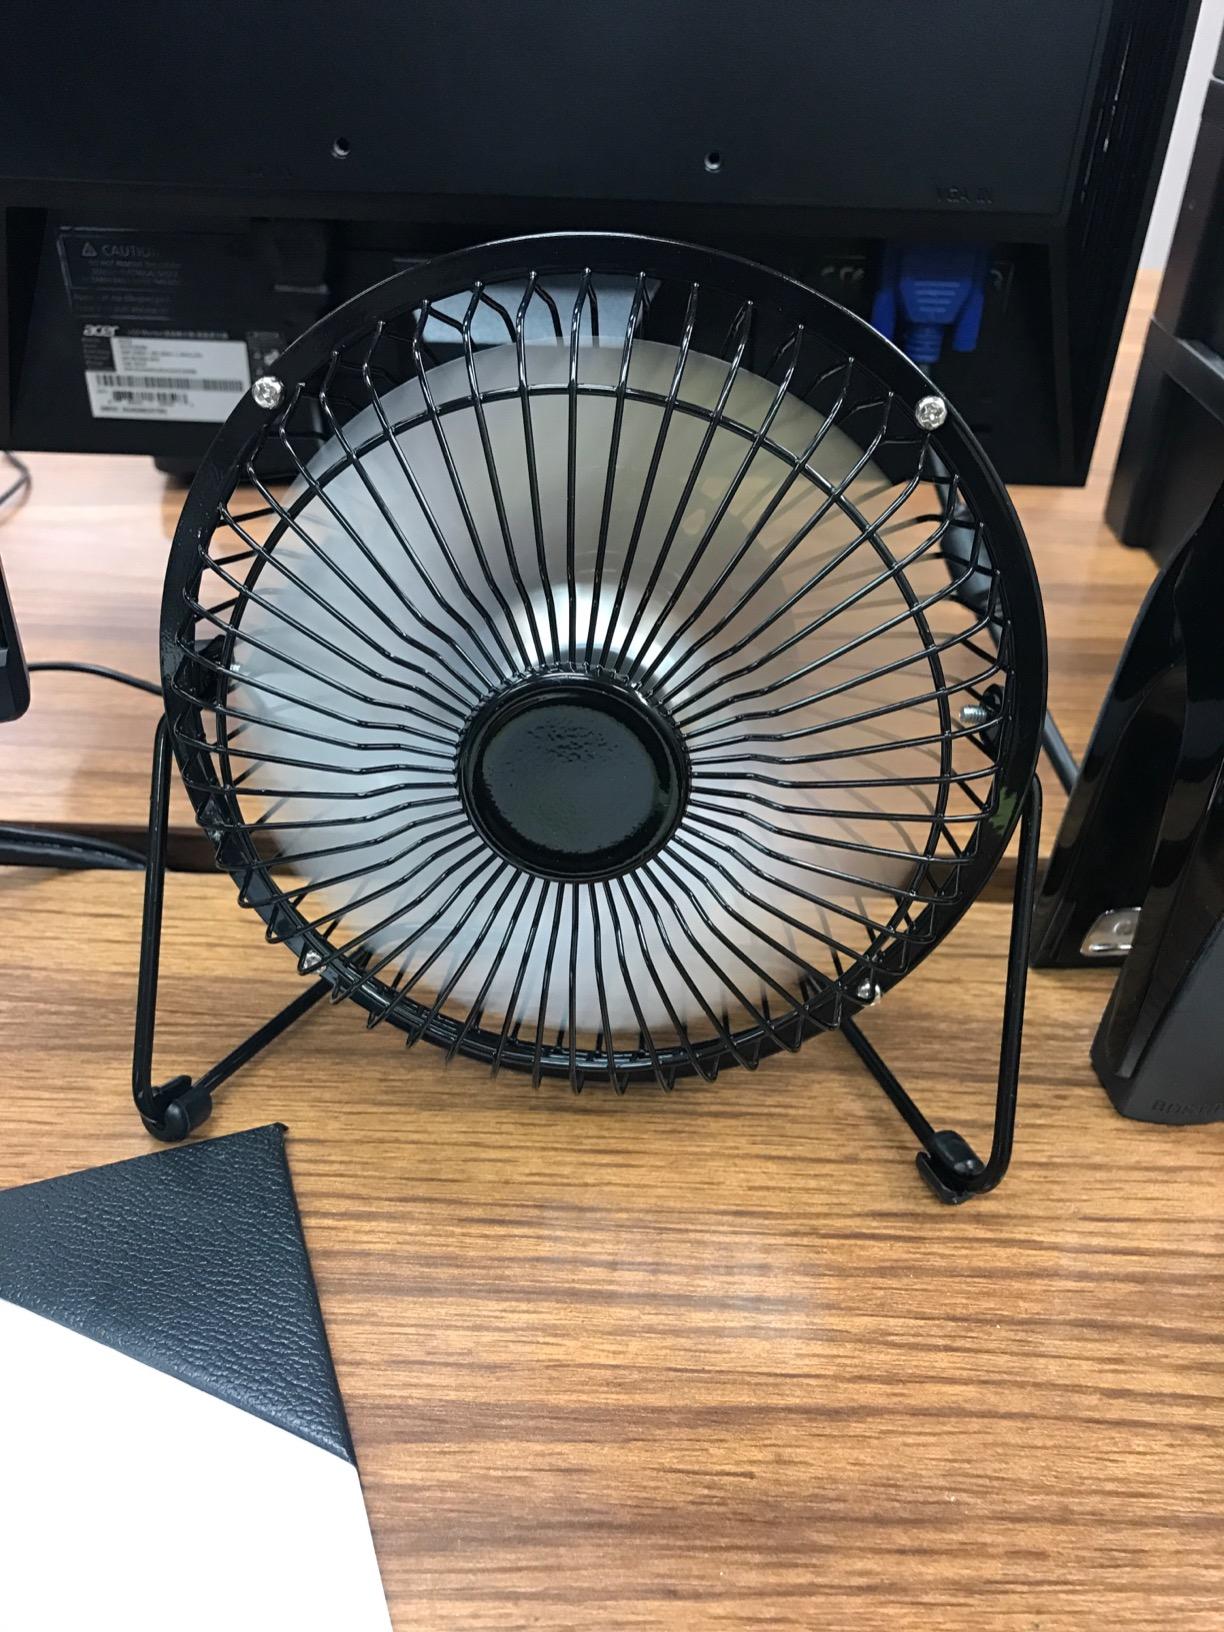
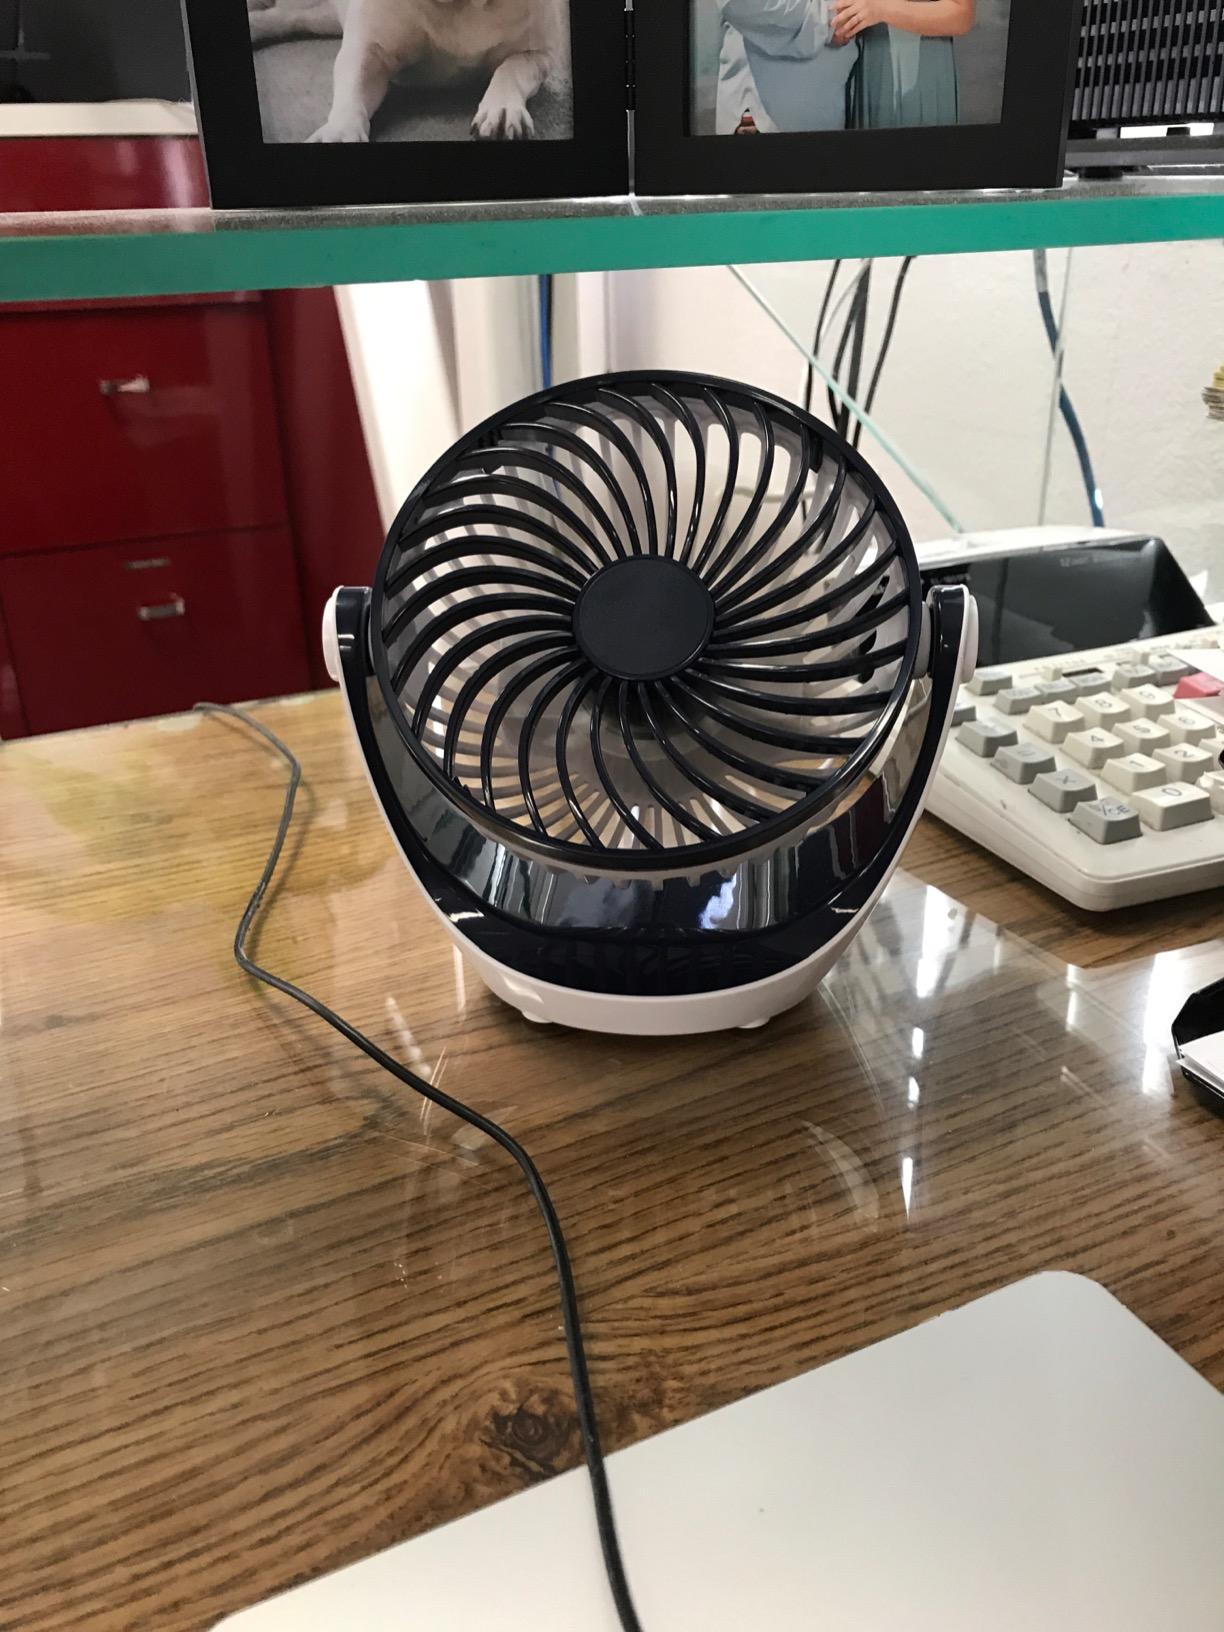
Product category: fan
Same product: no